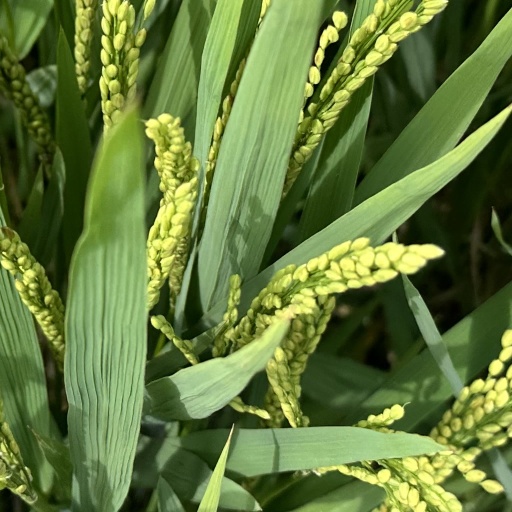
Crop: rice